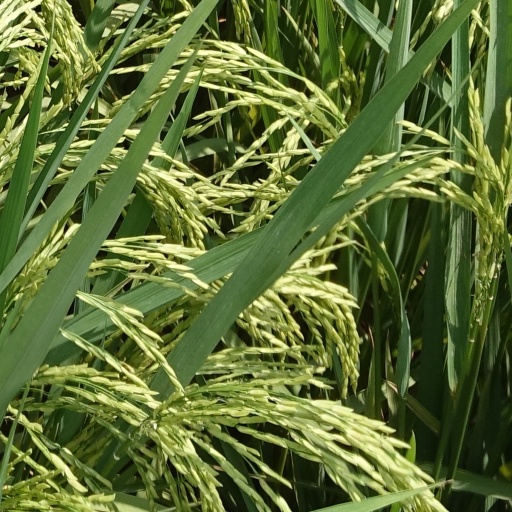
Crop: rice